Women's British Open

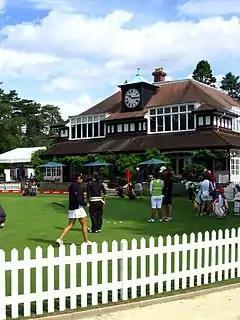
The practice green at Sunningdale Golf Club in 2008.

The first Women's British Open was played in 1976 when the Ladies' British Open Amateur Stroke Play Championship was extended to include professionals. The Amateur Stroke Play Championship had been organised by the Ladies' Golf Union since 1969. In early 1976 two professionals, Vivien Saunders and Gwen Brandom, and the LGU, agreed that the event would be opened up to professionals, with Saunders and Brandom providing £200 in prize money for the professionals. Eventually total prize money was £500, with five professionals competing in the event. An amateur, Jenny Lee Smith, won the event with Saunders the leading professional, tying for fourth place. Saunders won the event in 1977 on "countback", having tied with Mary Everard but having the better final round, 76 to Everard's 79. Janet Melville won in 1978, with Saunders again the leading professional and taking the first prize of £1,000. Just four professionals competed.